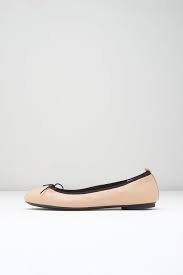
Label: Ballet Flat